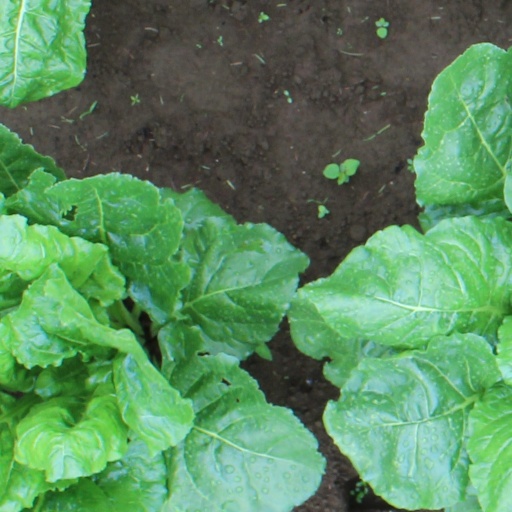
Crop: sugar beet